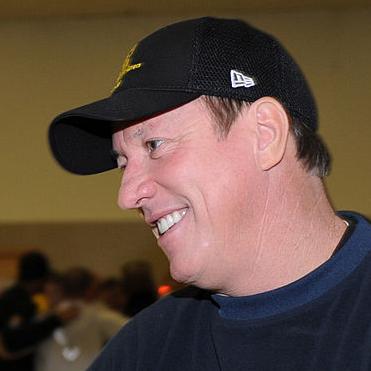
Age: 49